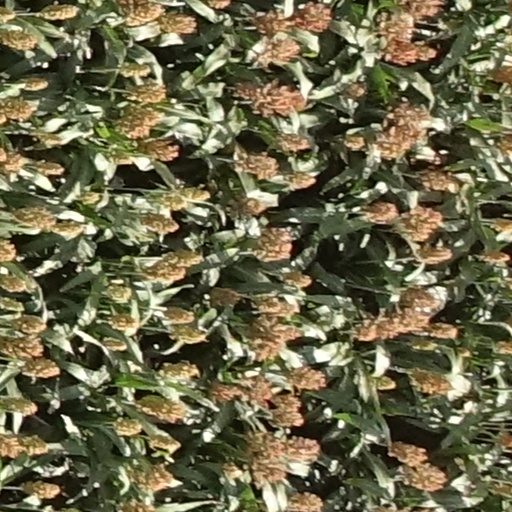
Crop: sorghum